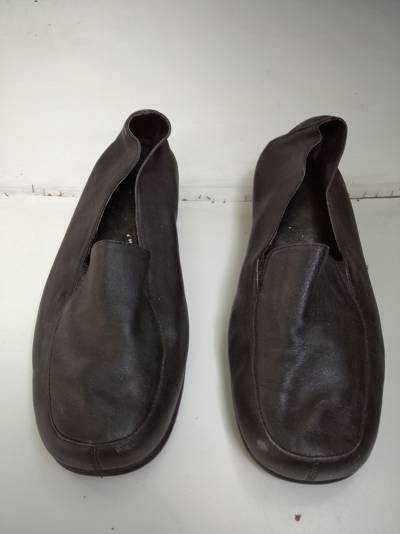
Waste category: shoes